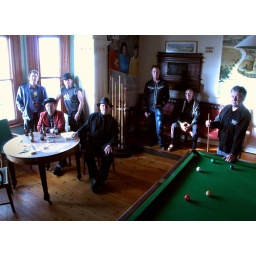
The boys hang by the pool table at the famous Semaphore Workers Club